Kenn Smith

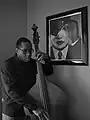
Kenn Smith 2012

In 1986, he began his career as a freelance guitarist and bassist, performing on Chicago's jazz, blues and rock scene. But it wasn't till 1989 his professional career took off, working as a guitarist at the Chicago Cotton Club. Sharing the stage with Bernie Mac, R. Kelly and others who got their start there. It was also where he later formed his first jazz trio and open for jazz musicians Shirley Horn, Stanley Turrentine, Freddie Cole (brother of Nat King Cole), Art Porter. As a jazz side man he played with Jodie Christian, Guy Fricano, Johnny Frigo, Bobby Broom and Najee. In 1992, he was asked to tour as a guitarist with the R&B group the Chi-Lites, and did so until 1994. He then went on doing tours and session work with other performers.